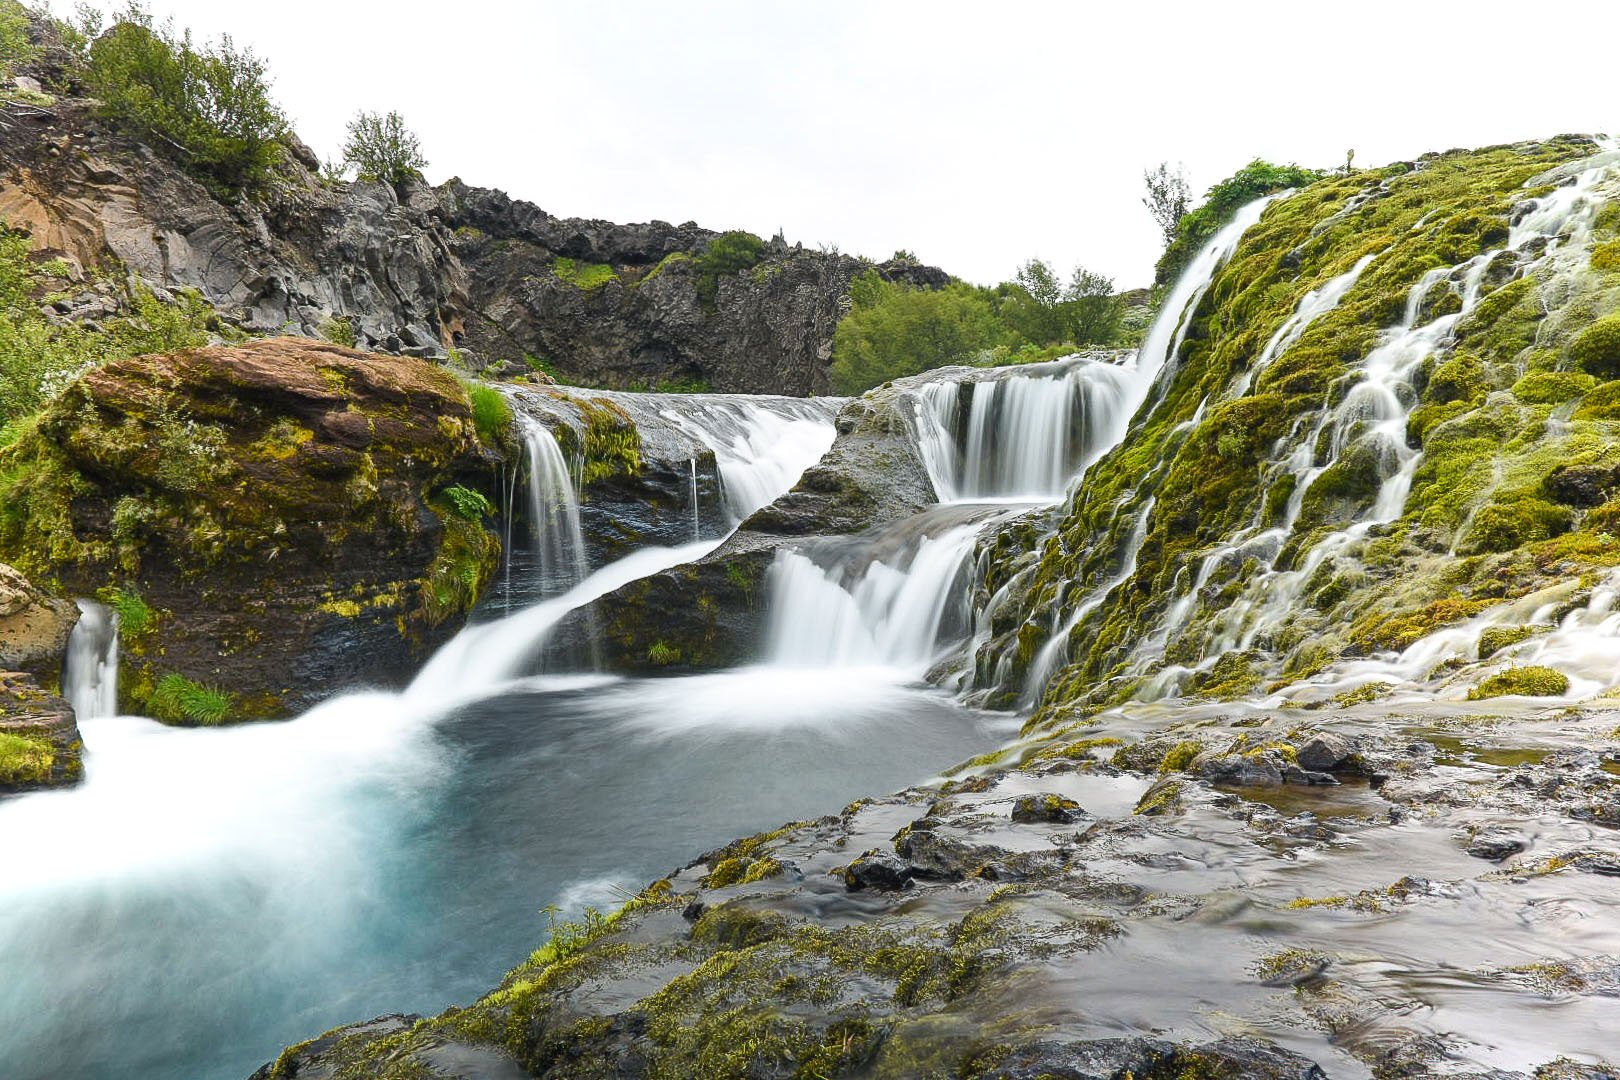
waterfall, water resources, body of water, natural landscape, nature, water, watercourse, stream, nature reserve, river, chute, wilderness, water feature, rock, state park, rapid, fluvial landforms of streams, hill station, ravine, landscape, mountain river, national park, mountain, plant, moss, creek, vacation, formation, forest, vascular plant, spring